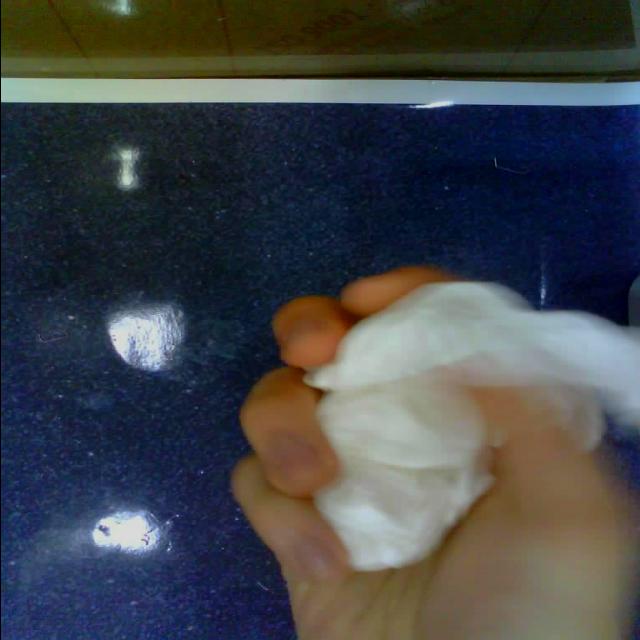
Label: tissues